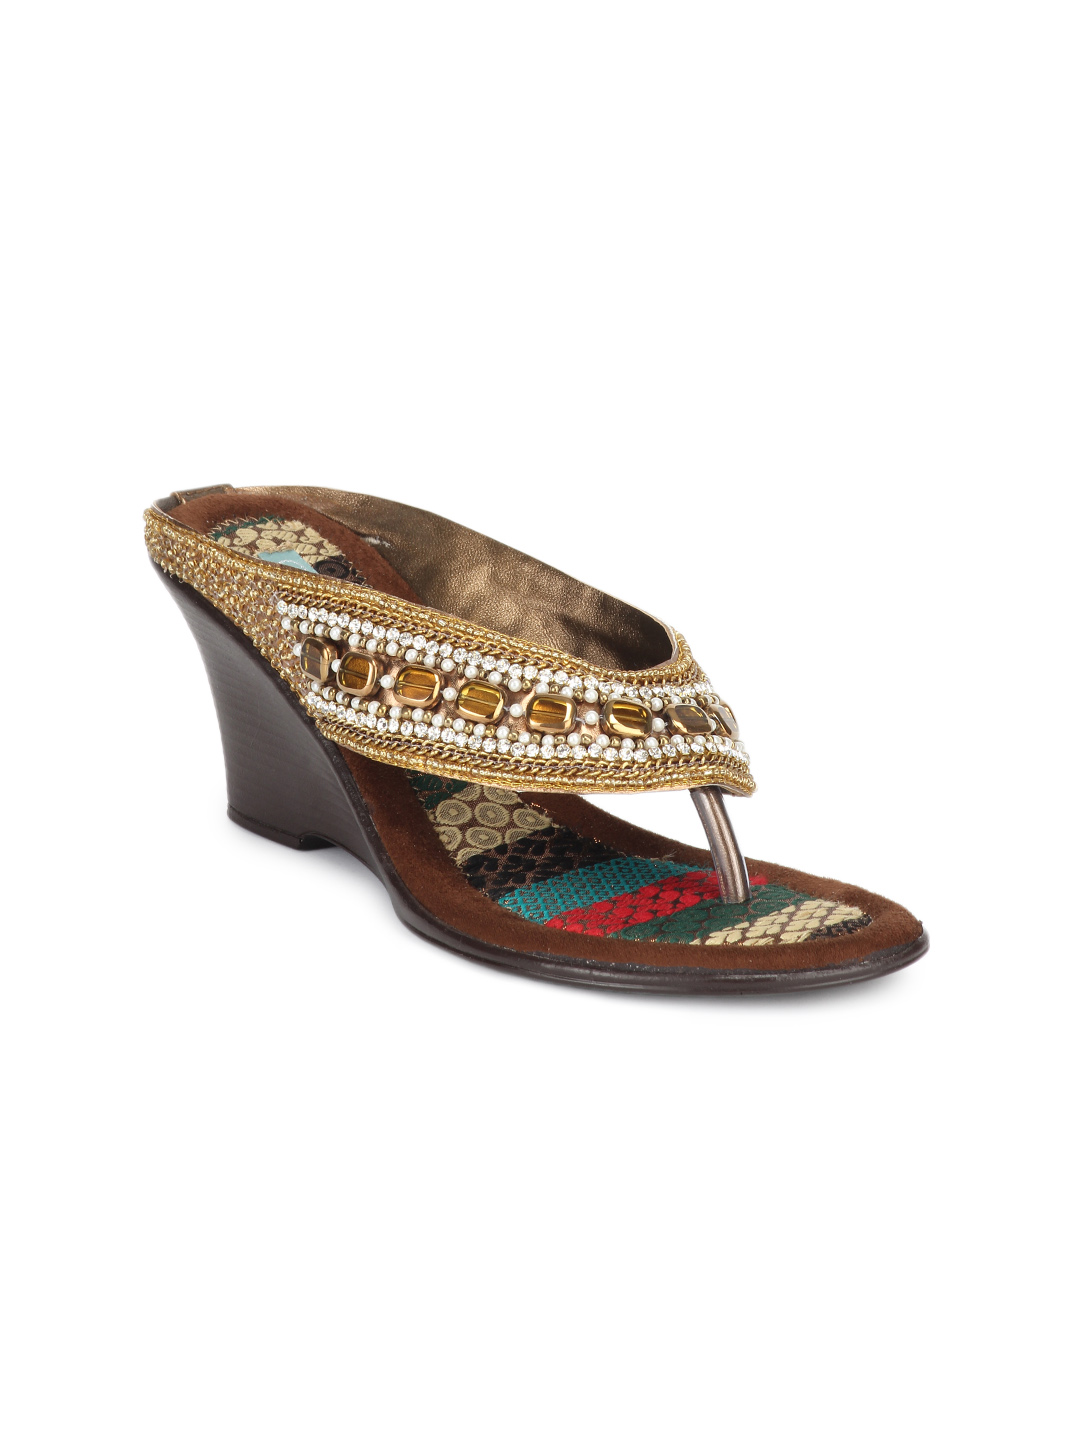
Catwalk Women Golden Wedges
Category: Footwear / Shoes / Heels
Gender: Women
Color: Gold
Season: Winter 2015
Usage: Casual